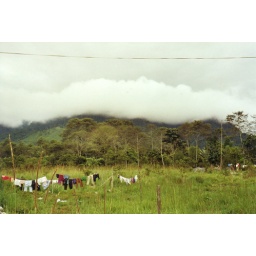
Cloud Forrest in Ecuador, i liked the different 'layers' [grey clouds, white clouds, mountains and trees, and the grass and clothesline]